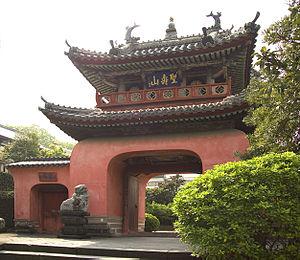
Sōfuku-ji est un temple zen de l'école Ōbaku fondé par le moine chinois Chaonian en 1629 comme temple familial pour les Chinois de la province de Fujian qui s'étaient installés à Nagasaki.